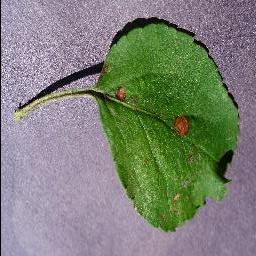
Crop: apple
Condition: black_rot